From the Teeth of Angels

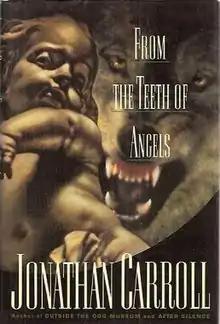
First edition (US)

From the Teeth of Angels is a novel by the American writer Jonathan Carroll, first published in 1994. It tells the story of three interconnected fates. The question of death is being discussed in this novel.